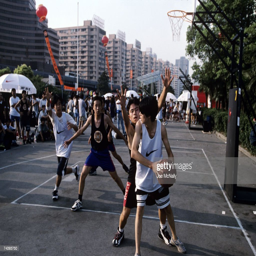
kids playing basketball in a tournament at the public parks .